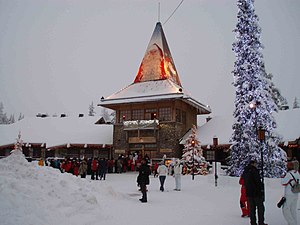
Julemandens Landsby
Julemandens Landsby
Julemandens Landsby er et oplevelsescenter nær Rovaniemi i den finske del af Lapland.